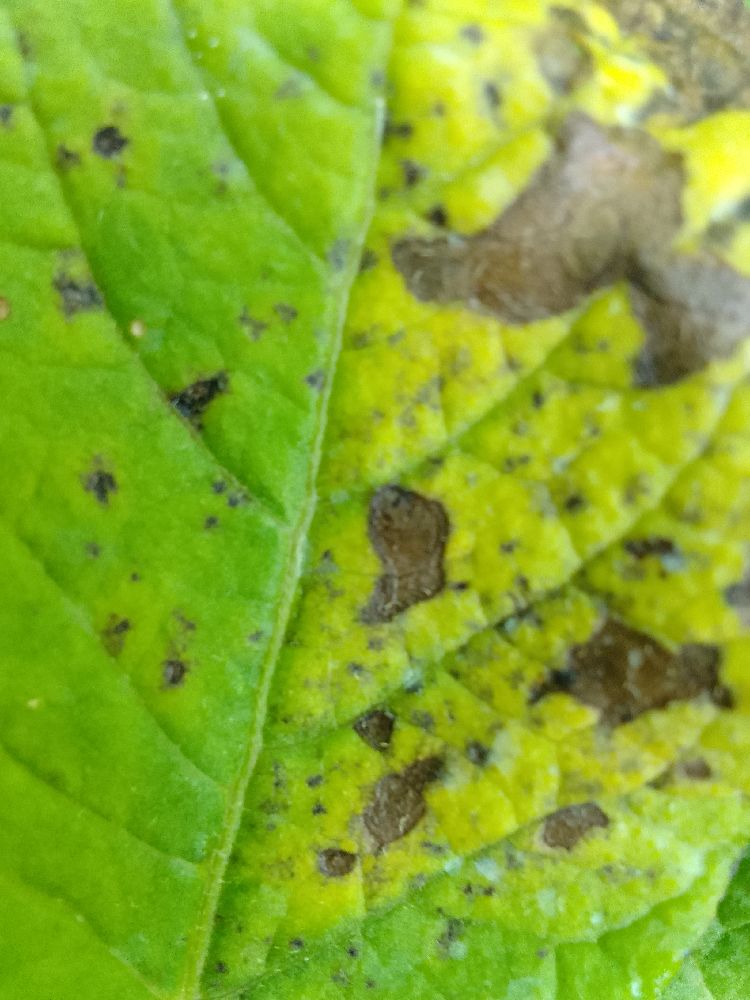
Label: Early blight